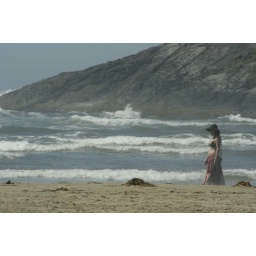
Lady in hat walking by the water